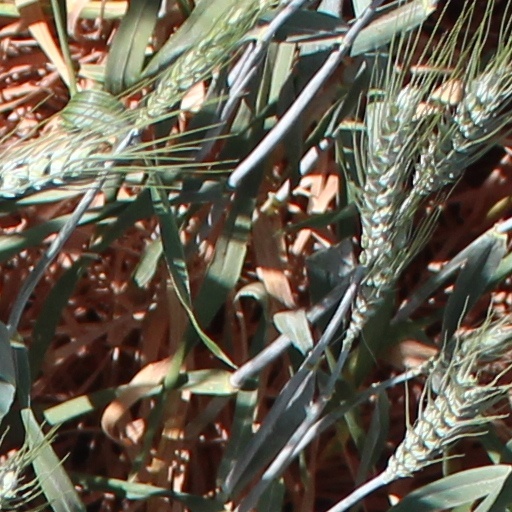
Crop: wheat